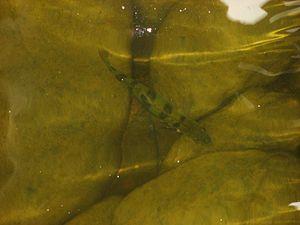
La perche commune, perche franche ou encore perche française en France est une espèce de poissons d'eau douce de la famille des percidés.